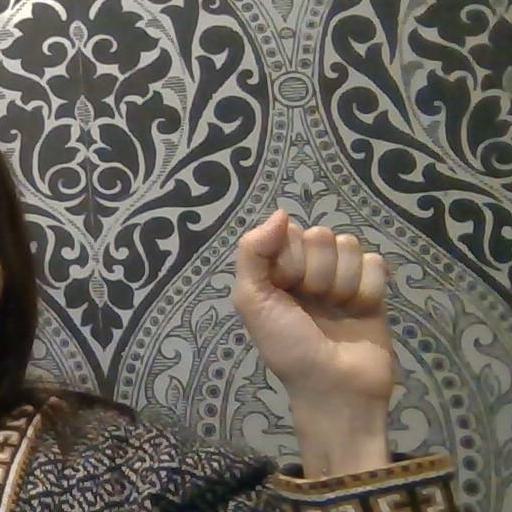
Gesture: fist